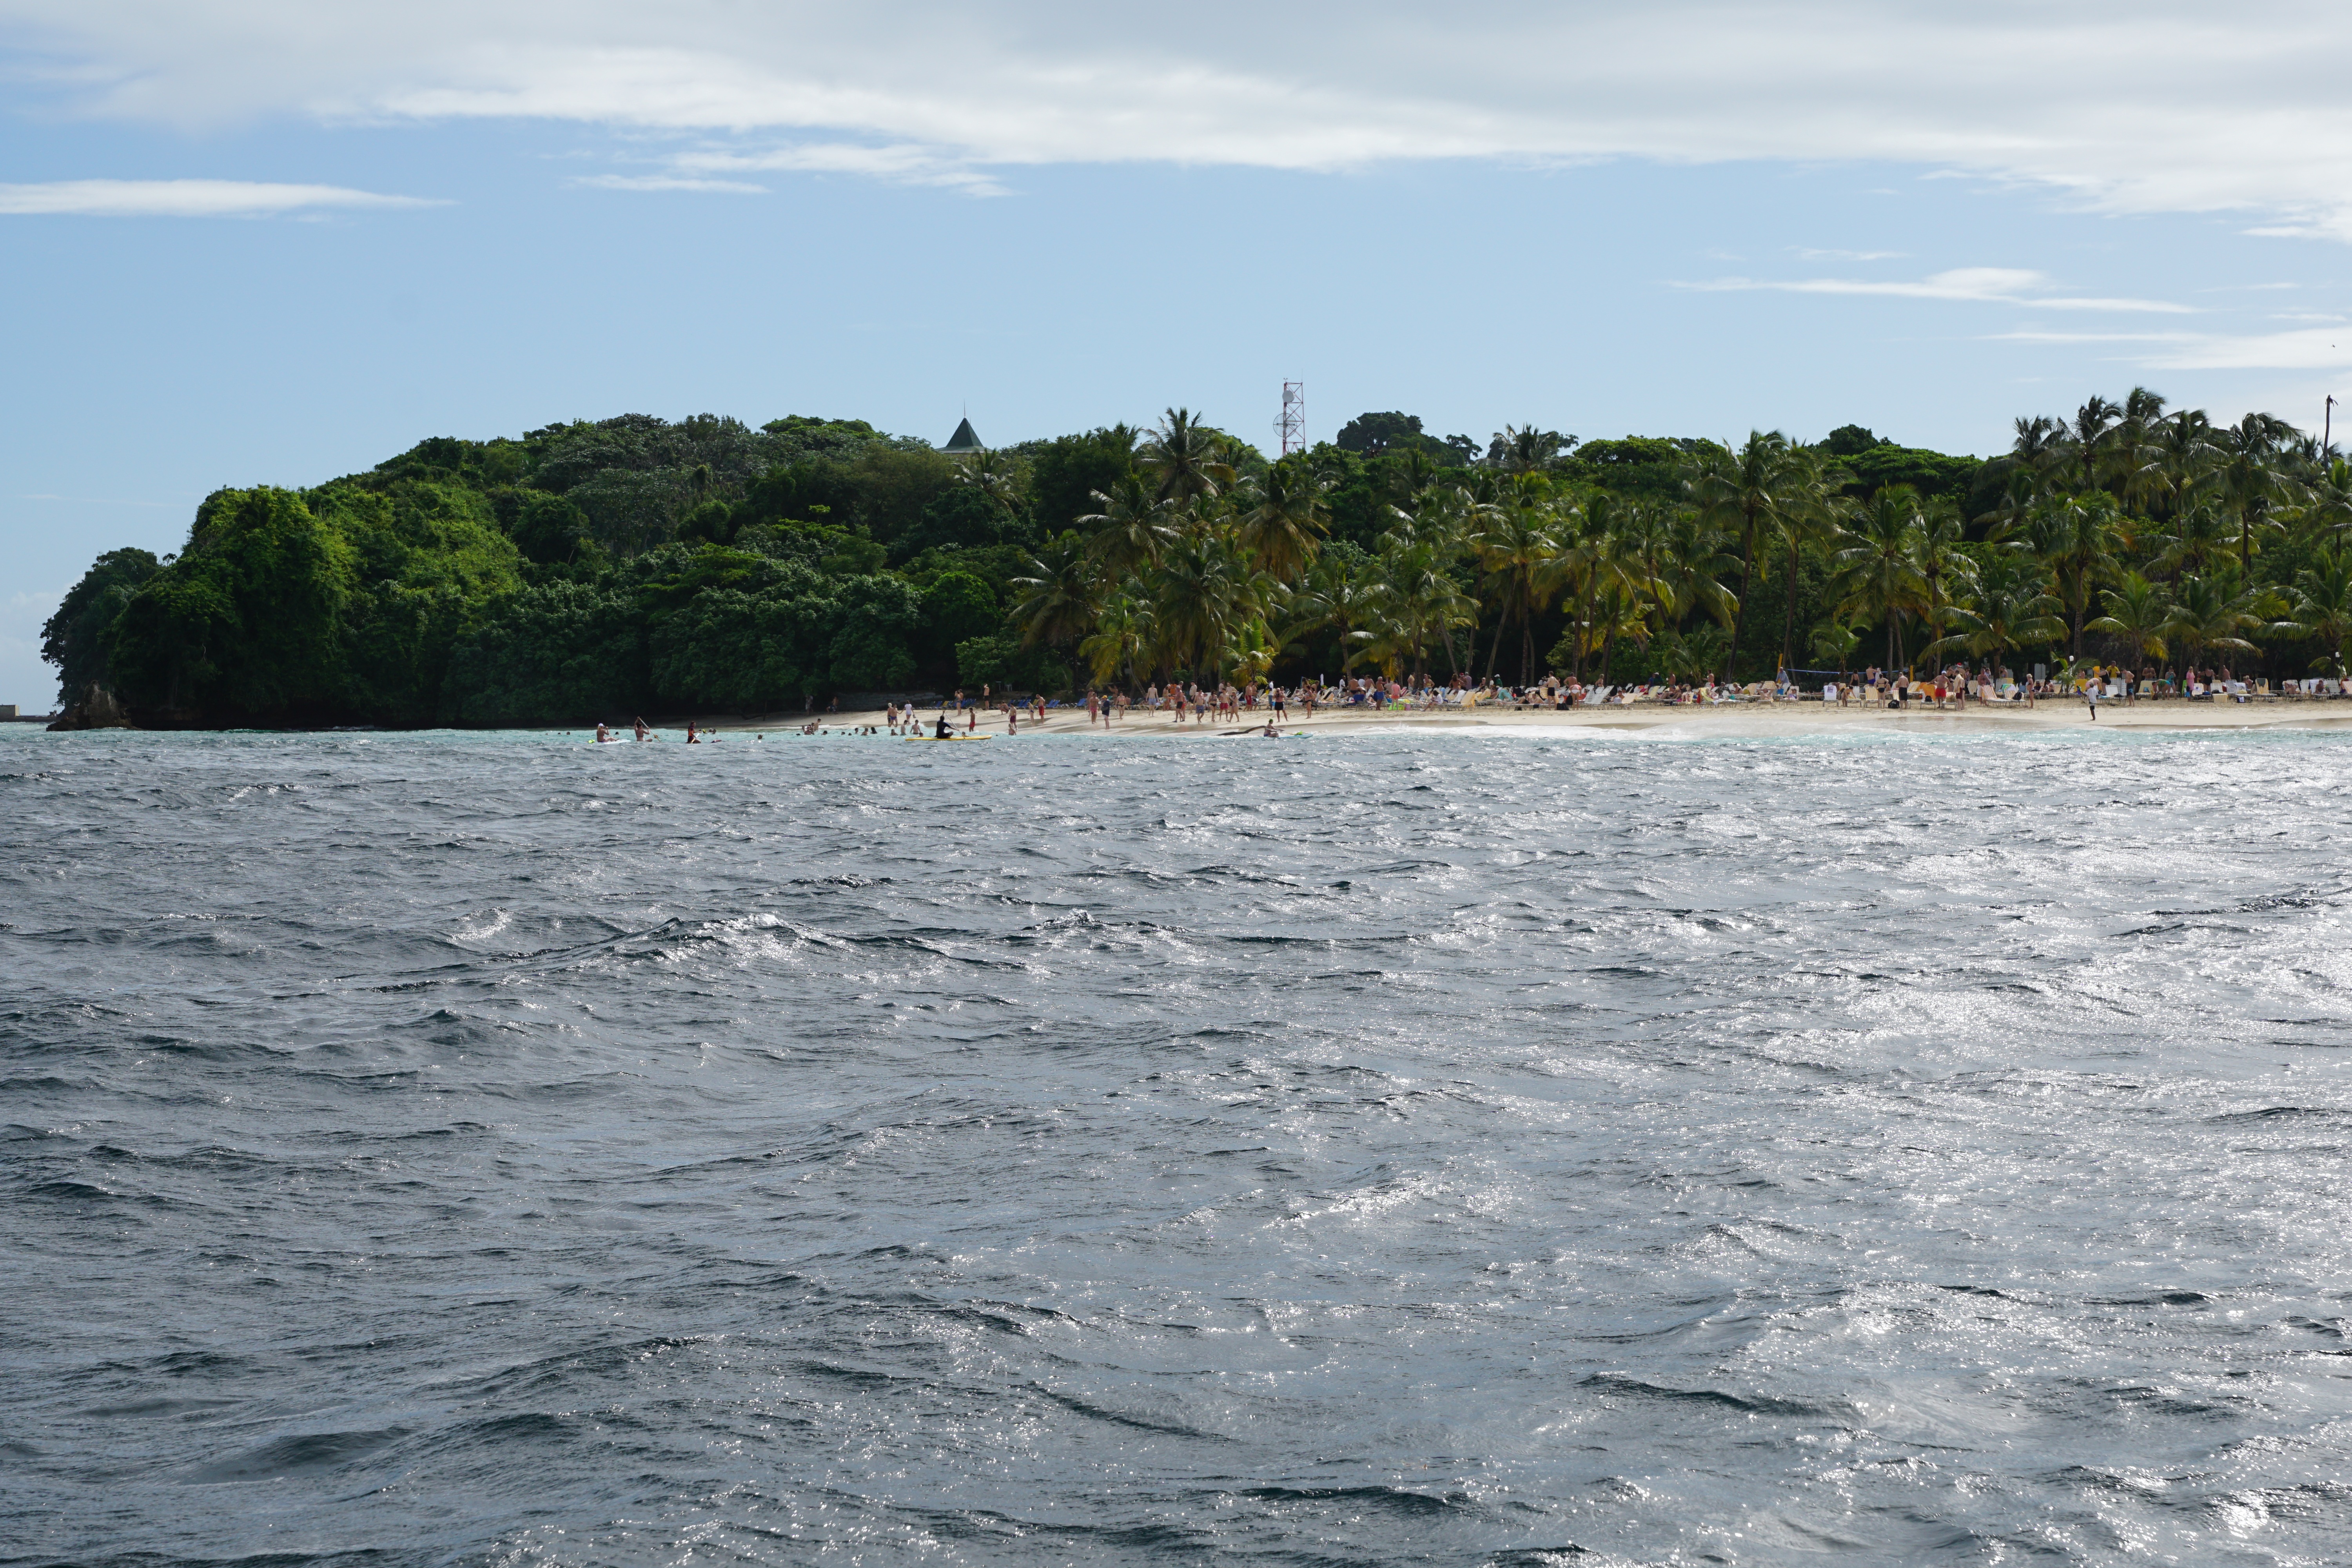
man, beach, sea, coast, water, nature, ocean, people, sky, woman, shore, wave, green, vehicle, holiday, bay, island, human, blue, caribbean, exotic, levantado, baccardi